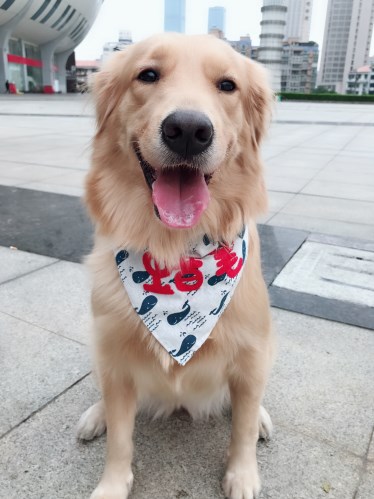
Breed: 5355-n000126-golden_retriever